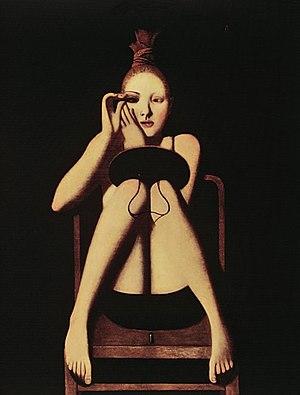
Un peu de graphisme
Ivan Leonidovich Loubennikov est un peintre russe, né en 1951 à Minsk. Il vit et travaille à Moscou.